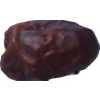
Label: dates